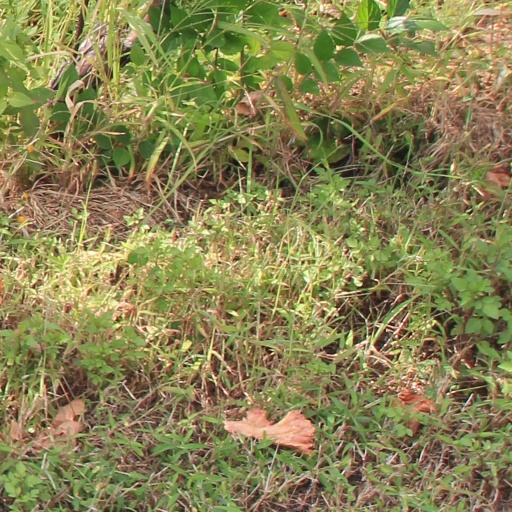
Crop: grape